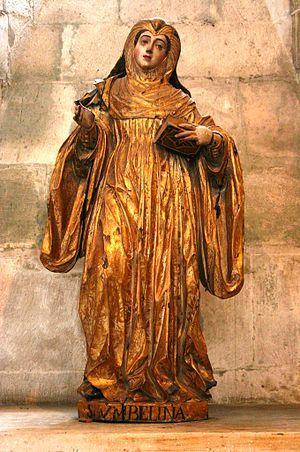
Ombeline de Jully, née en 1092, et morte en 1141, est une moniale cistercienne française.